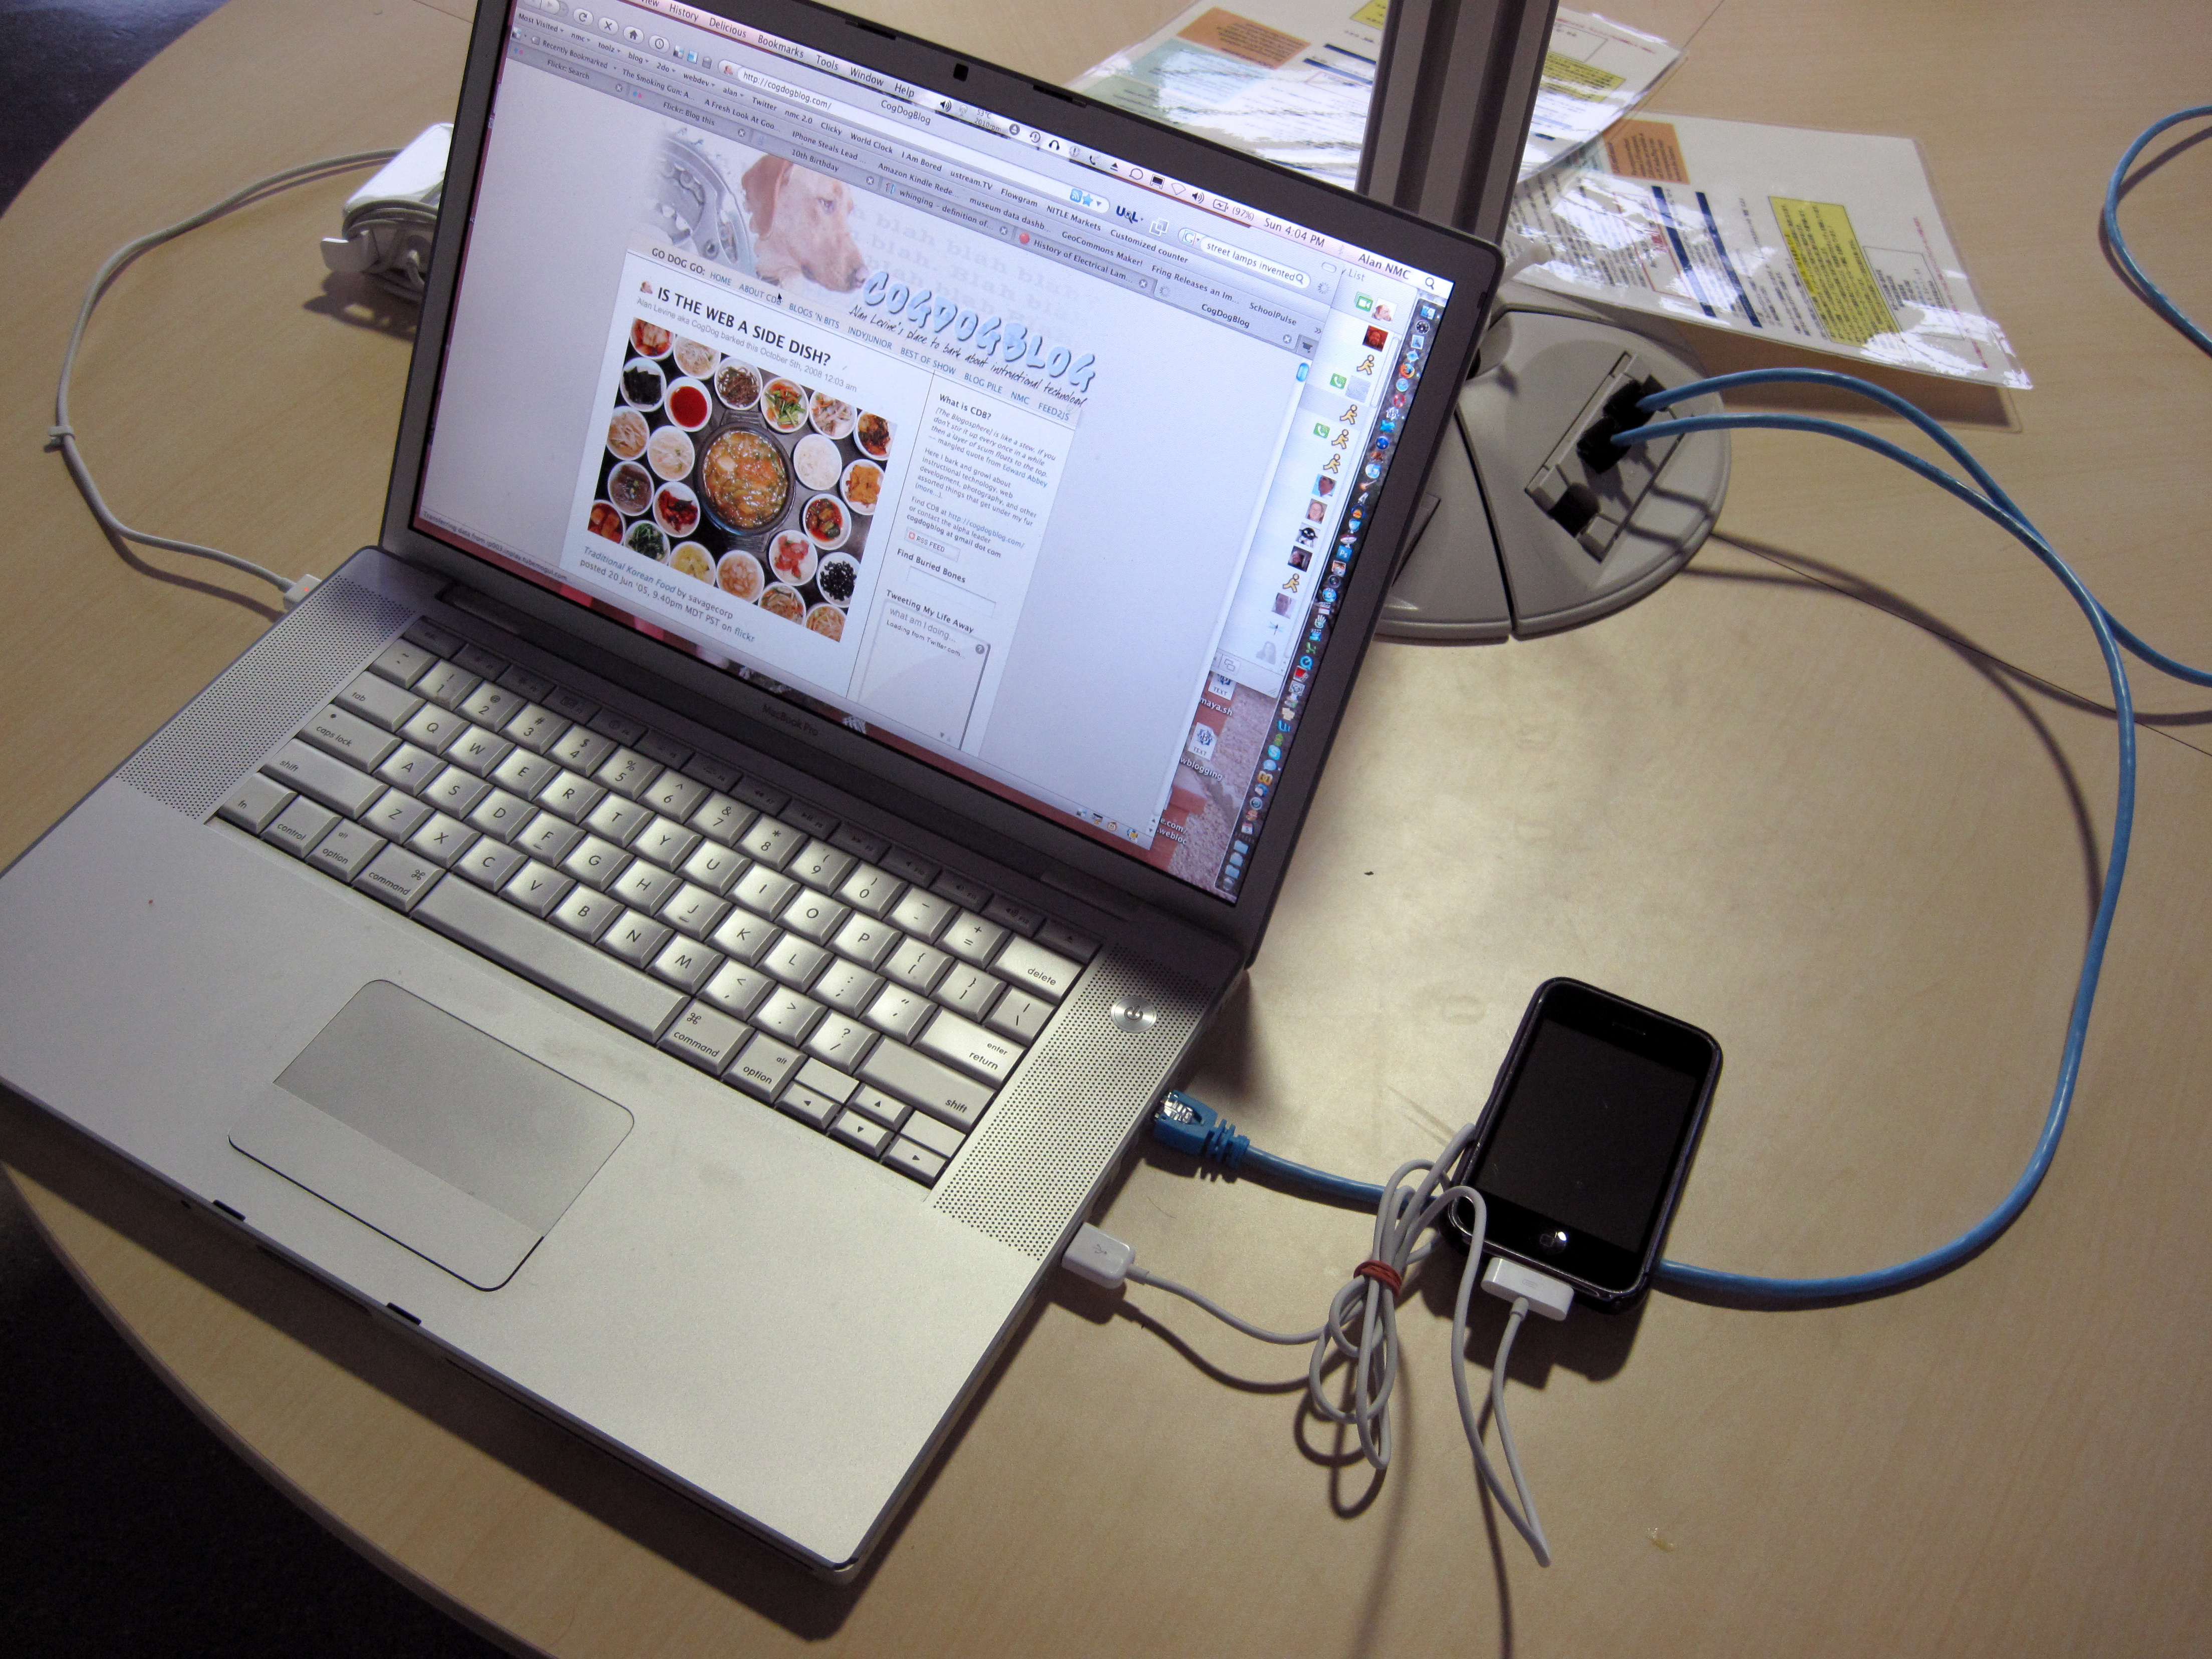
laptop, technology, gadget, japan, art, electronics, design, image, 366photos, personal computer, personal computer hardware